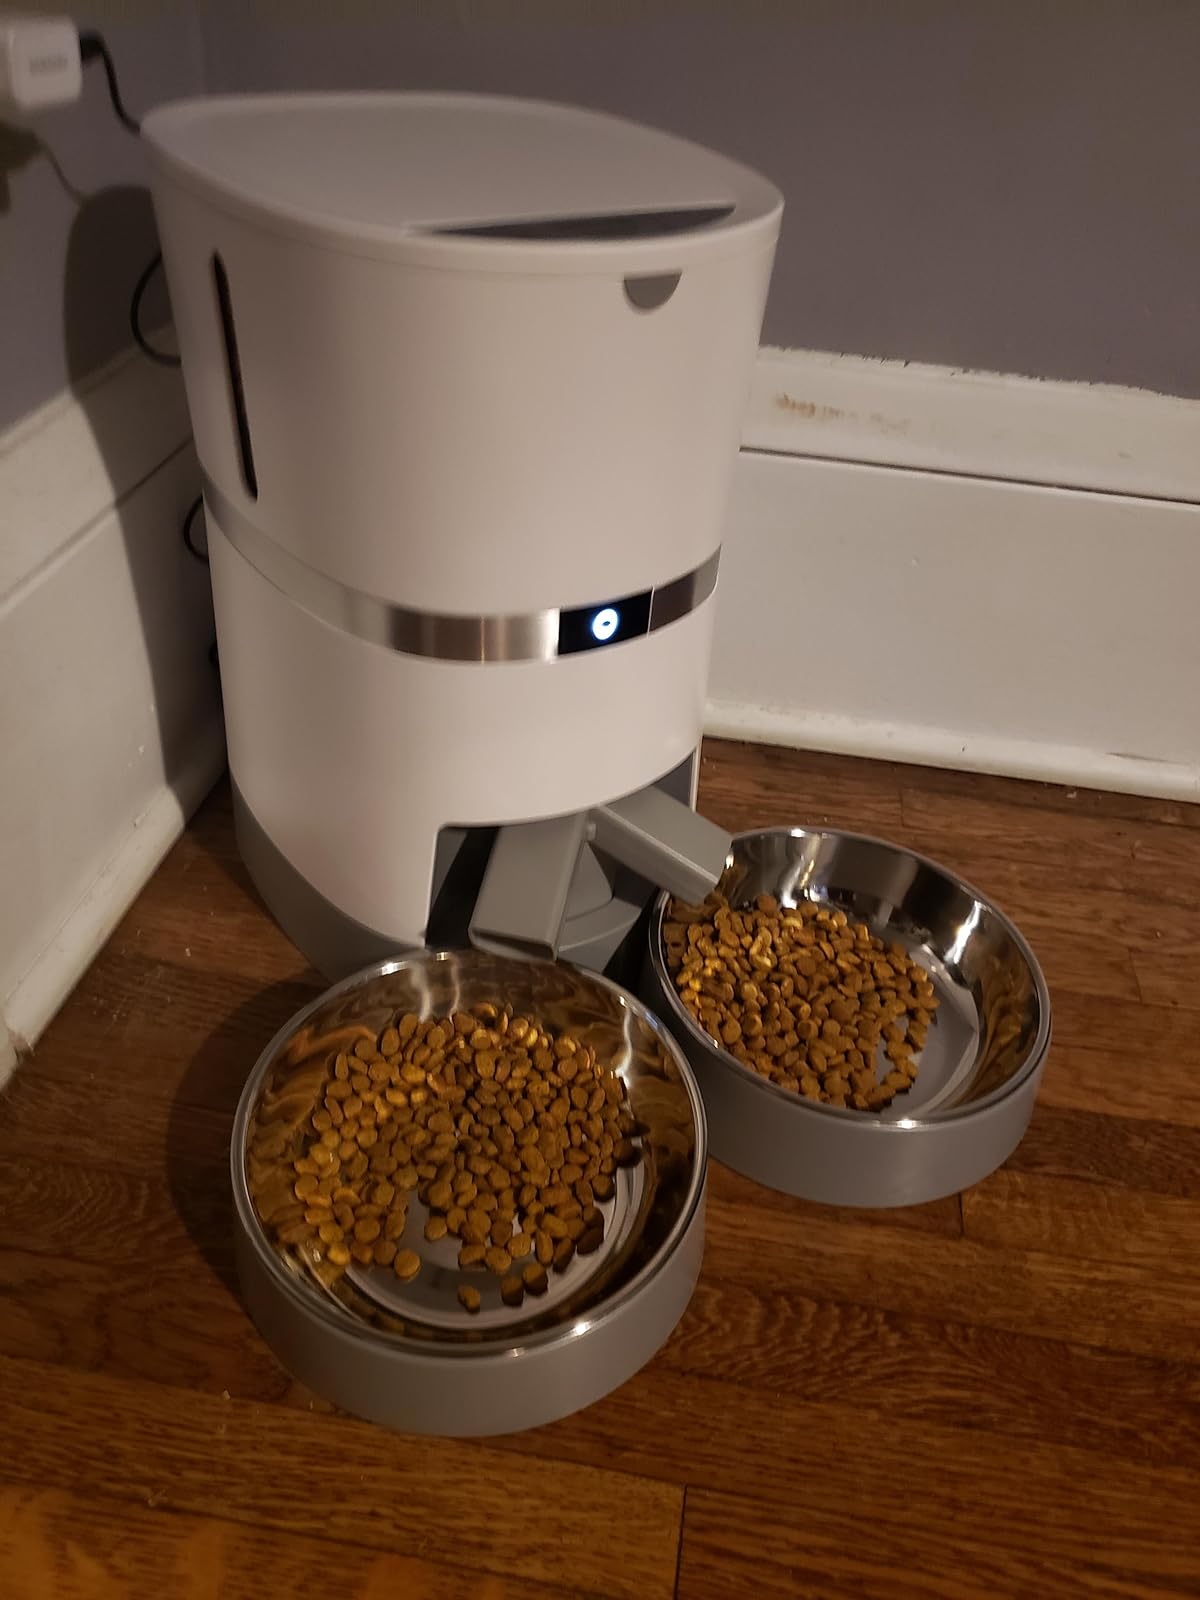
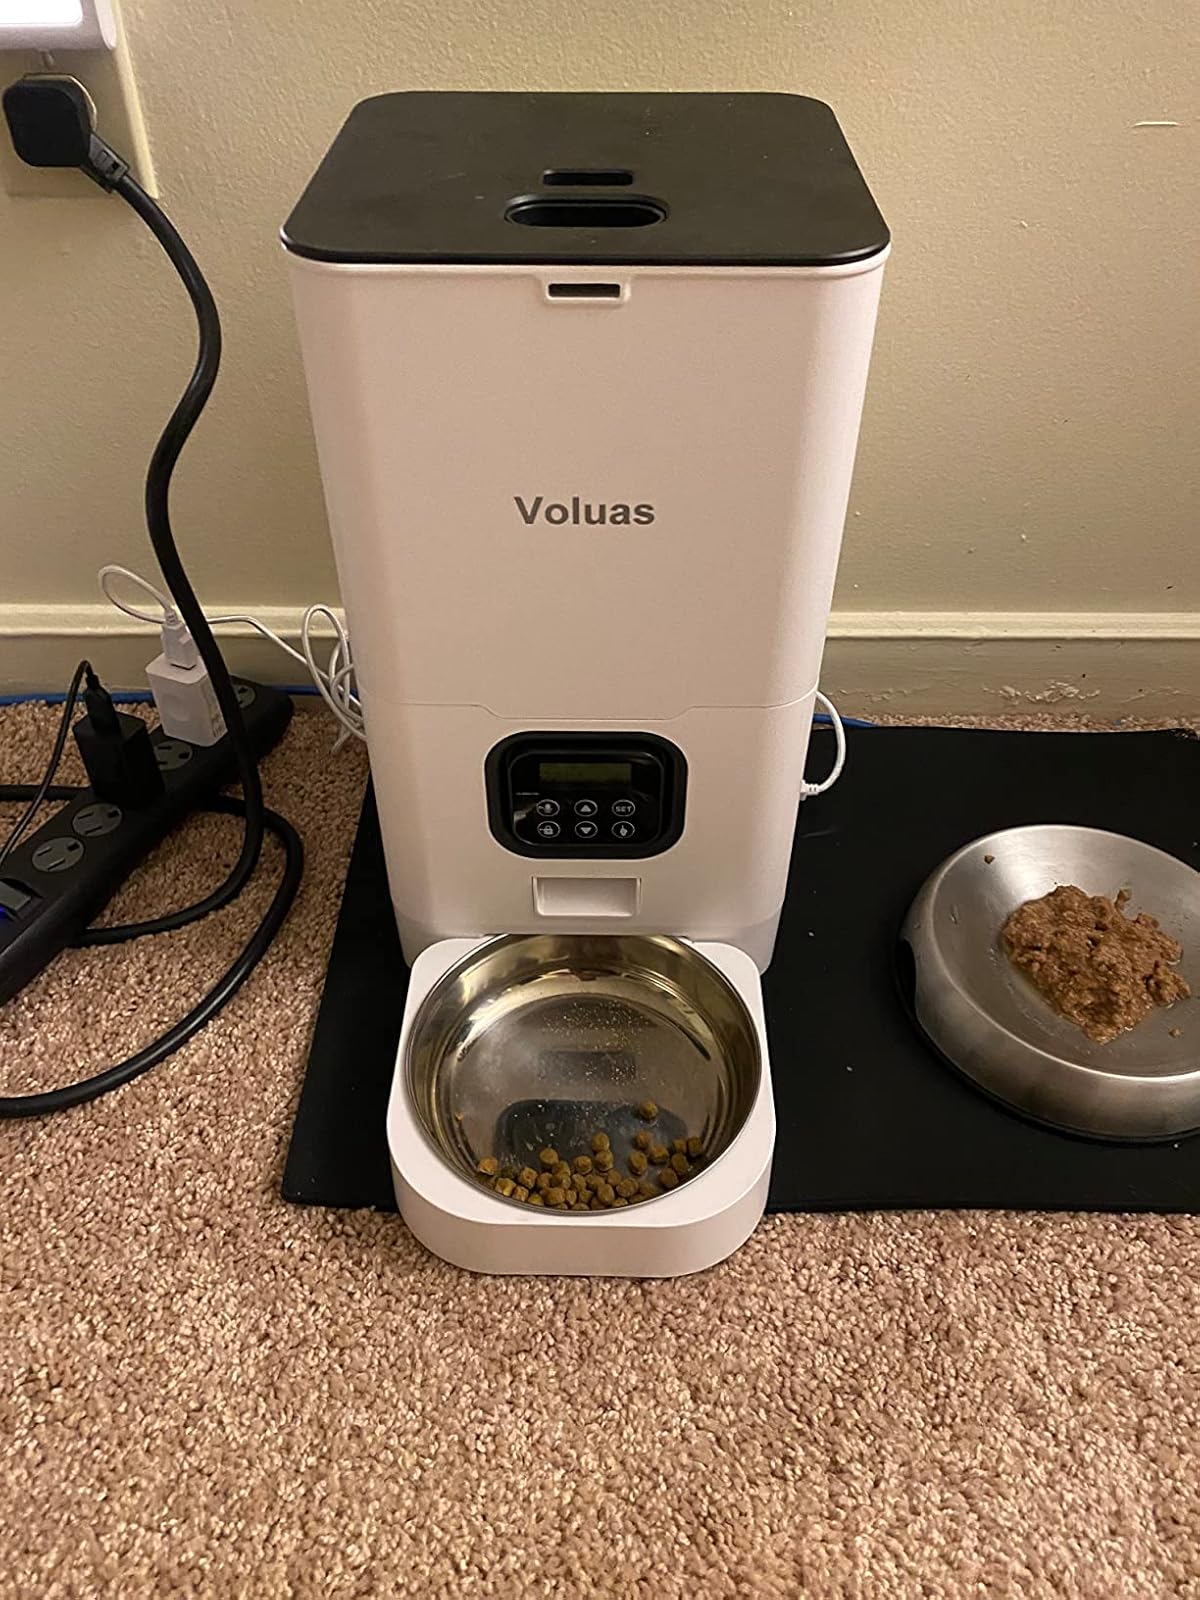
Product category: items_feeder
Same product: no